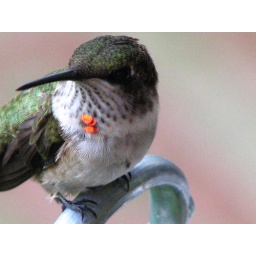
That little bit of color is the start of a gorget or red ring of feathers around the male hummingbird's neck.